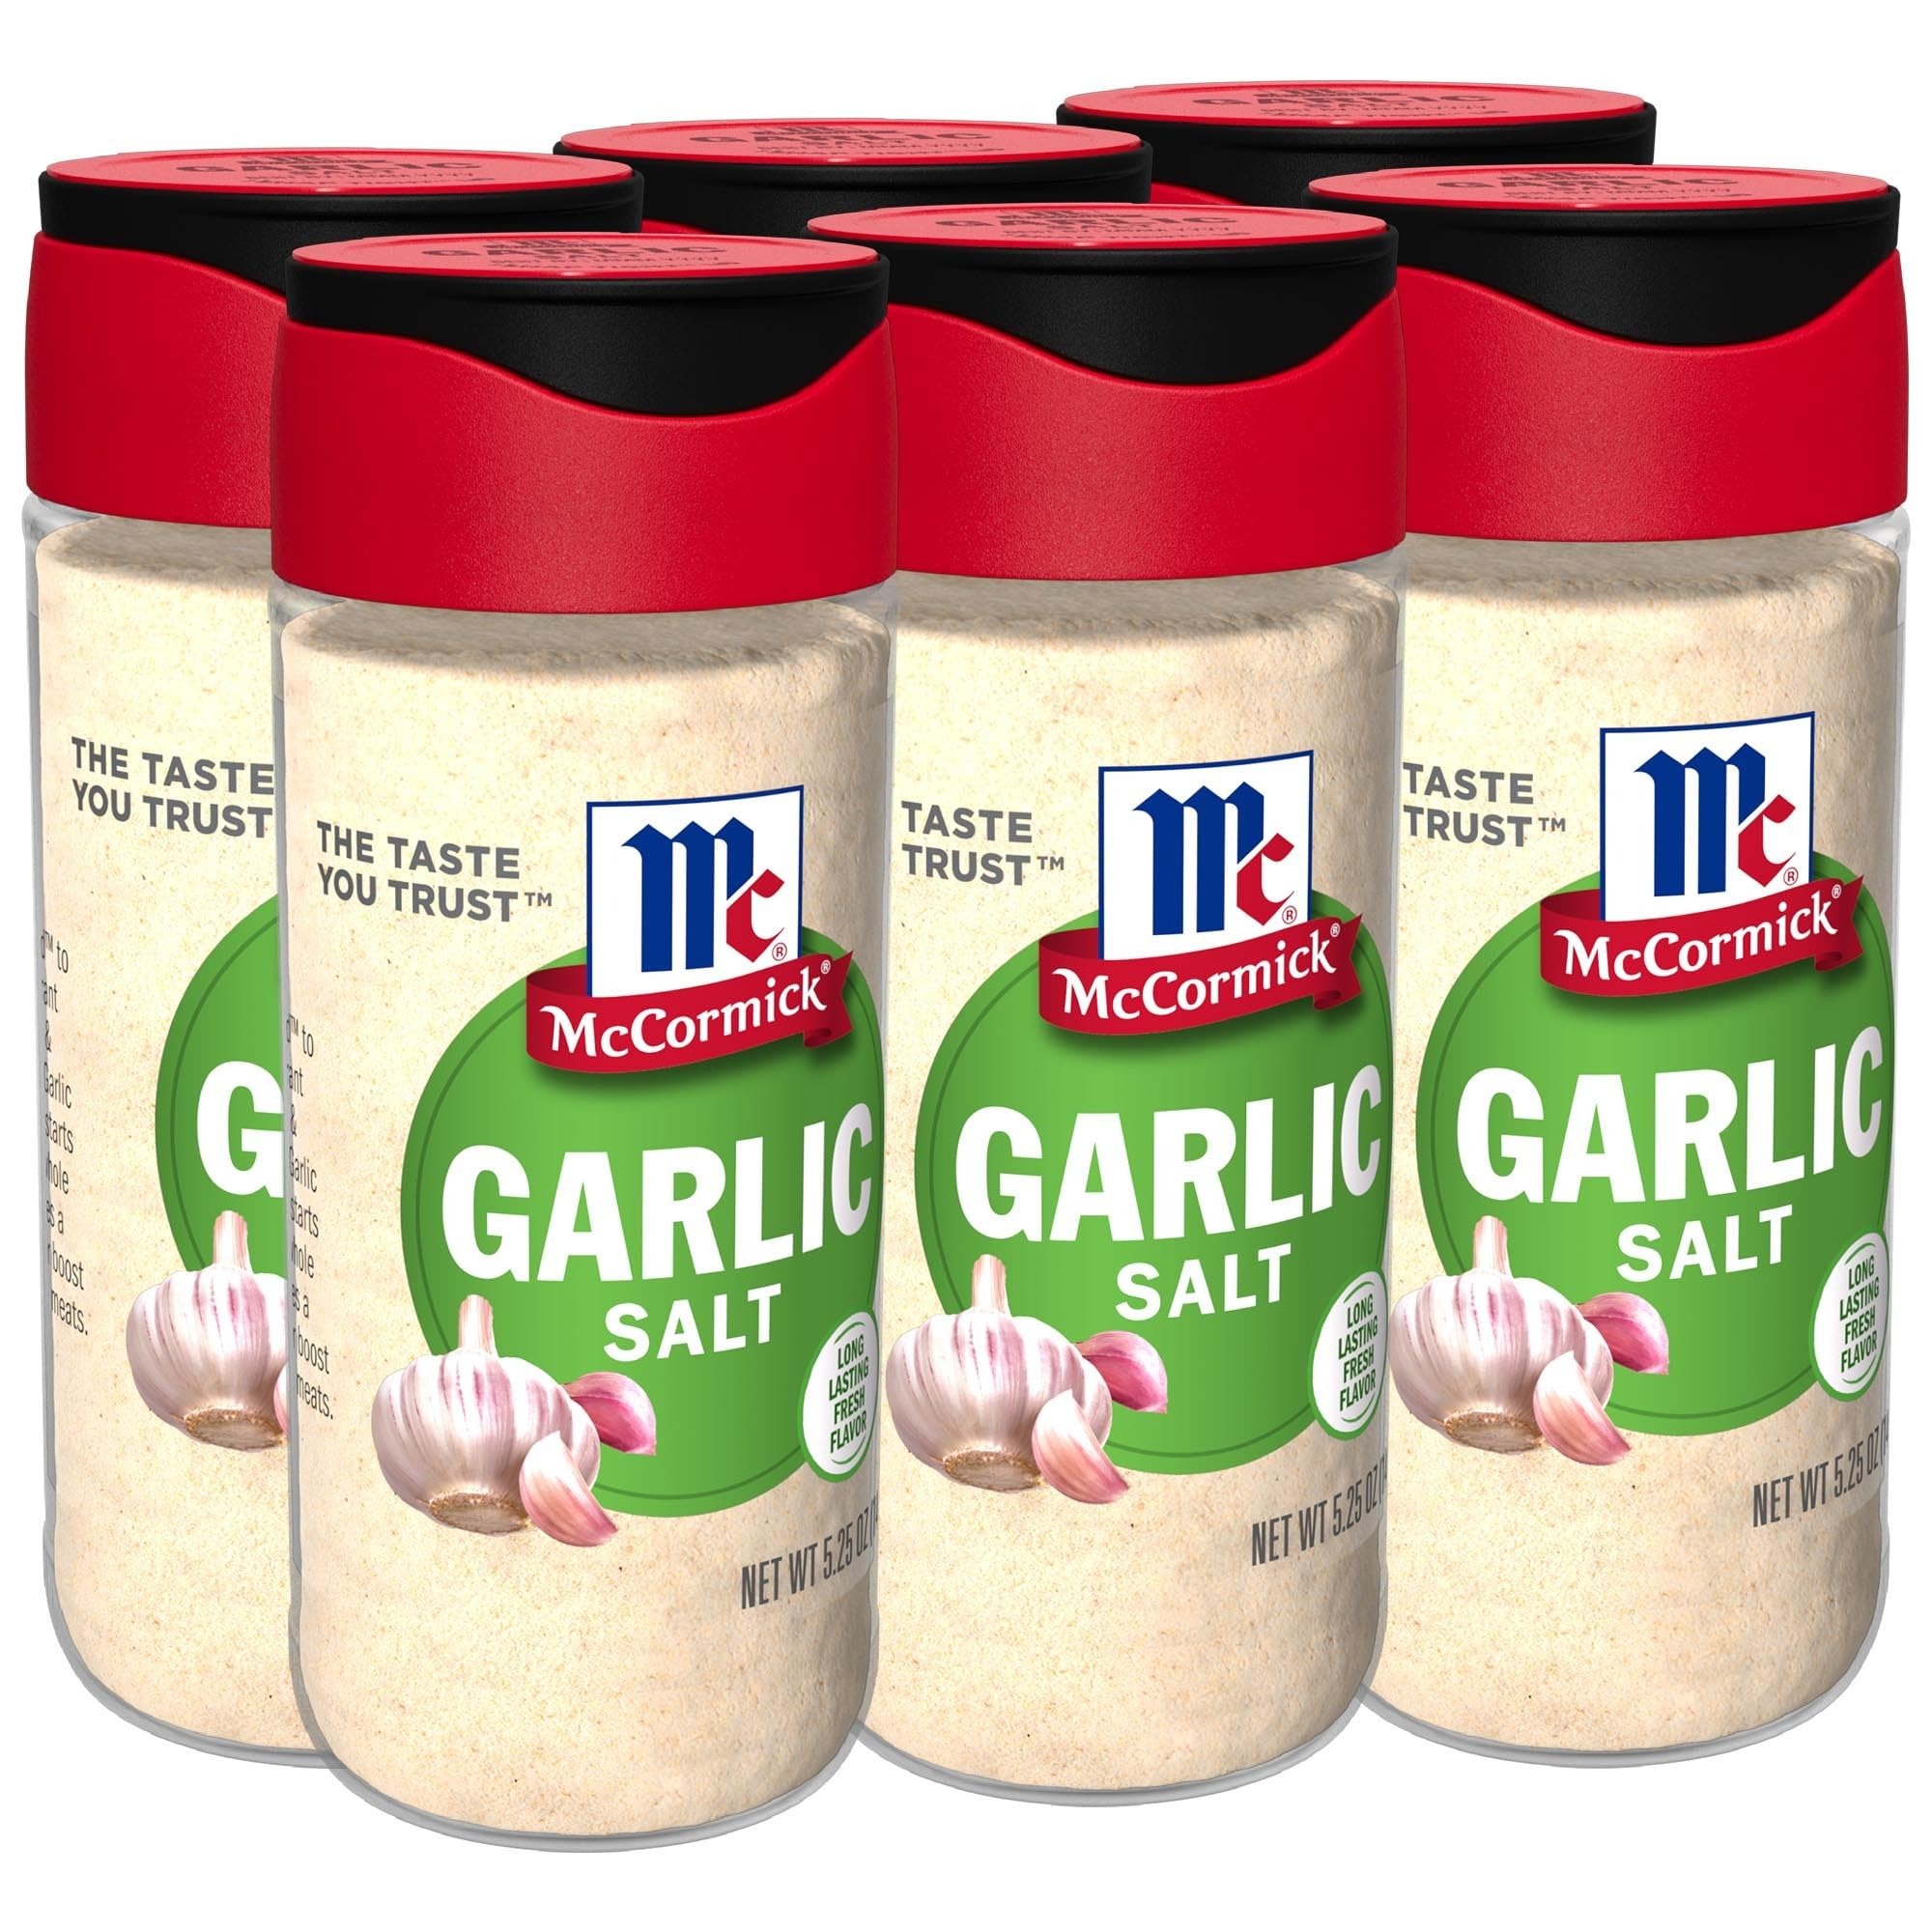
Item Name: McCormick Garlic Salt, 5.25 oz (Pack of 6)
Bullet Point 1: Smoother and more mellow than raw garlic with a touch of salt to create a classic flavor
Bullet Point 2: Made from fresh, whole garlic cloves that have been dried and ground
Bullet Point 3: Instant flavor boost
Bullet Point 4: All-purpose seasoning to keep by the stove and at the table
Bullet Point 5: Non GMO
Bullet Point 6: An all-purpose spice that’s a spice rack staple, perfect salt substitute
Bullet Point 7: Enhance recipes with this all-purpose spice; tastes great with mild and spicy cuisines.
Bullet Point 8: A member of the lily family and a cousin to leeks, chives, onions and shallots
Value: 31.5
Unit: Ounce

Price: 2.98